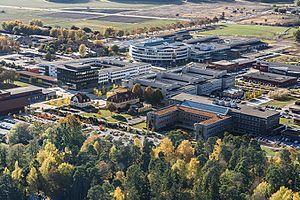
L'université suédoise des sciences agricoles est une université suédoise spécialisée dans les sciences agricoles. Contrairement à la plupart des universités et Högskolor suédoises, elle dépend du ministère de l'agriculture. Le campus principal de l'université se trouve à Ultuna, dans le sud d'Uppsala, mais l'université à des campus dans plusieurs sites du pays, dont Alnarp, Skara et Umeå. L'université délivre entre autres des diplômes d'agronomes, de garde forestier, de vétérinaire, de paysagiste et d'horticulteur. L'université fut créée le 1ᵉʳ juillet 1977 par la fusion de diverses högskolor et organisations.